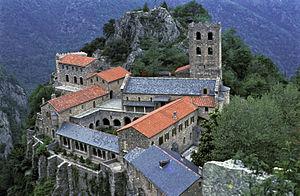
Abbaye Saint-Martin du Canigou, département des Pyrénées-Orientales, France.
Cette liste des abbés de l'abbaye Saint-Martin du Canigou, une abbaye bénédictine fondée à la fin du Xᵉ siècle par le comte Guifred II de Cerdagne, est établie d'après le Gallia Christiana. L'abbaye fut supprimée en 1791. La vie monastique y reprit au début du XXᵉ siècle.